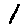
Label: 1